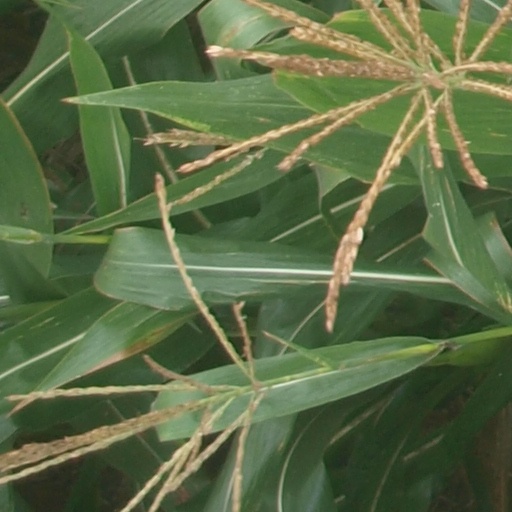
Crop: maize; corn